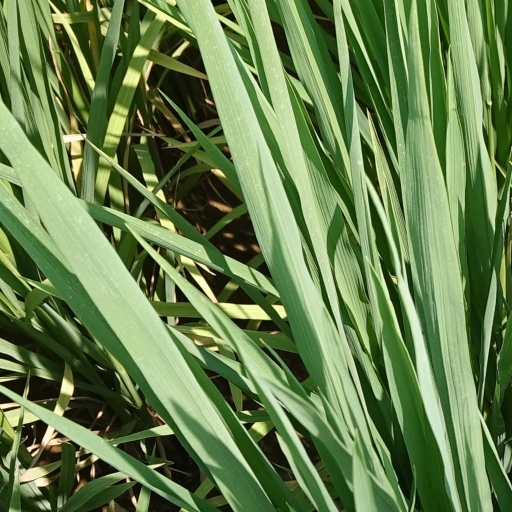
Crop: rice